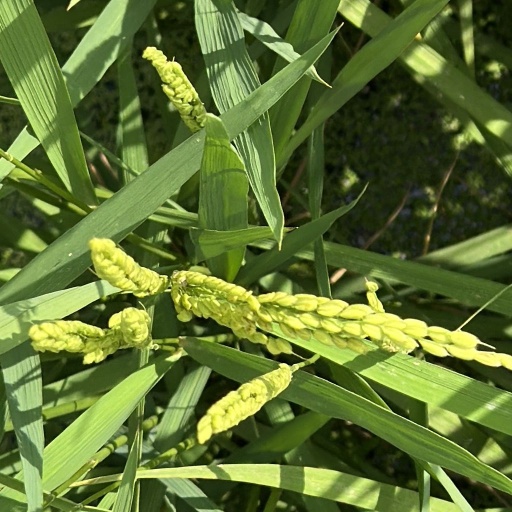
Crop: rice